Chichester's Inn

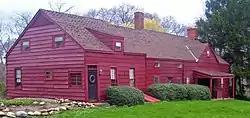
Front (south) elevation and west profile, 2008

Chichester's Inn is located along Chichester Road in a wooded section of West Hills, New York, United States. It is a rare surviving example of a 17th-century inn on Long Island, mostly unchanged from its original form, although it is now used as a house. Walt Whitman, who grew up in the area, and Theodore Roosevelt were among its past patrons. In 1985 it was added to the National Register of Historic Places.